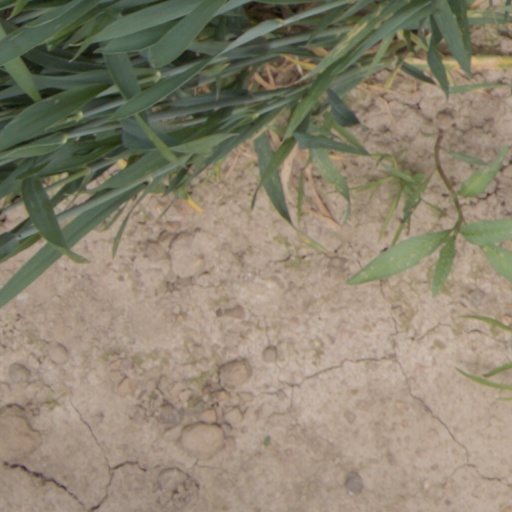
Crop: wheat